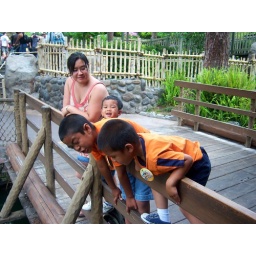
Olivia and the boys on a bridge near Hungry Bear Restaurant in Critter Country